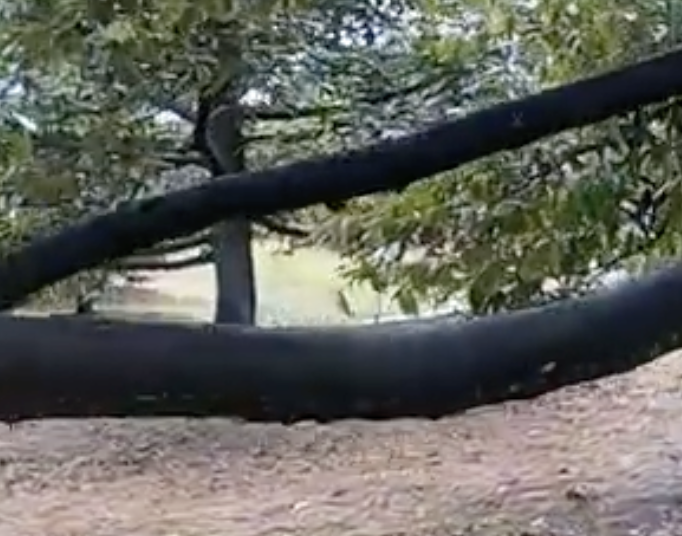
Label: sooty_mold